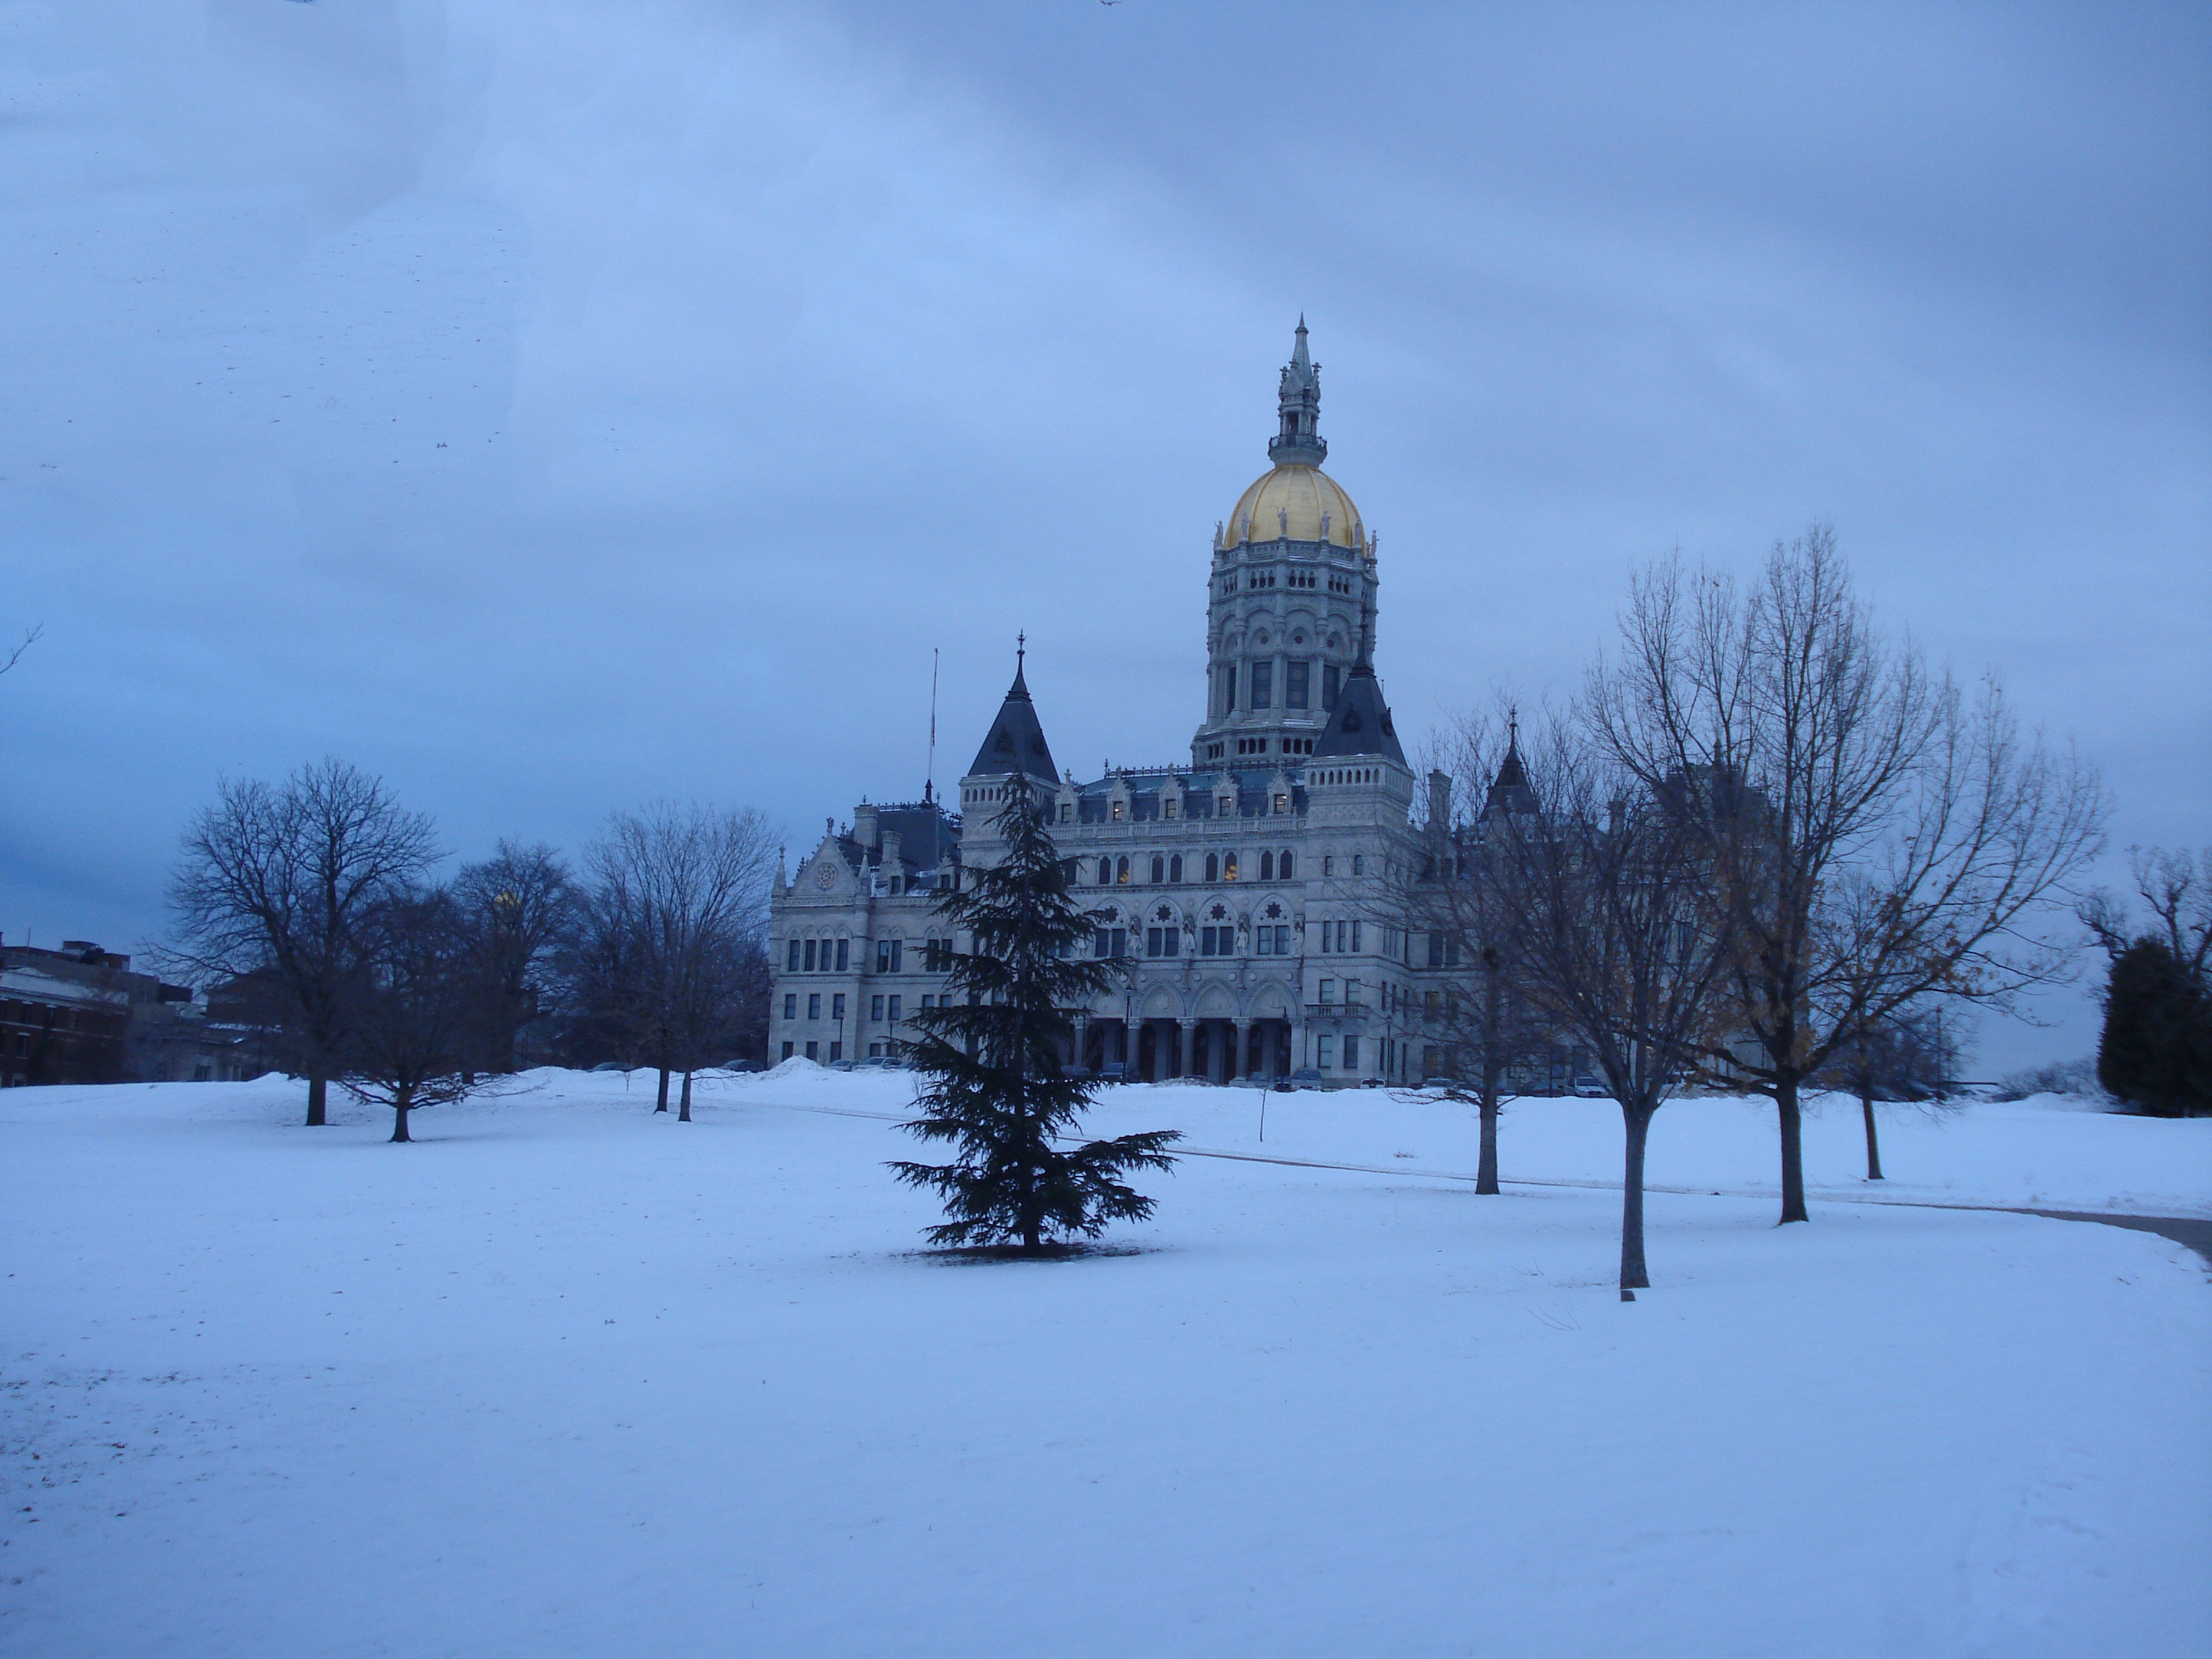
landscape, tree, snow, winter, city, downtown, ice, park, weather, landmark, season, capitol, freezing, ct, hartford, connecticut, bushnell park